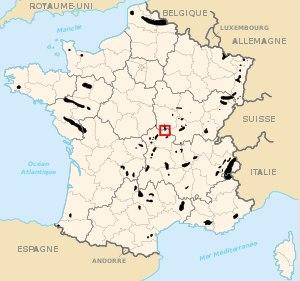
La Mine de charbon du Sud Nivernais est un ancien projet d'exploitation du gisement de houille le plus important d'Europe, situé dans le sud de la Nièvre. Ce charbon devait alimenter une centrale thermique qui aurait été construite pour produire de l'électricité. Ce projet a donné lieu à une forte opposition pour ses conséquences environnementales éventuelles, tant locales que sur le plan climatique, alors que ses partisans avançaient qu'une reprise de l'exploitation charbonnière permettrait un redémarrage de l'industrie nationale et la création de nombreux emplois, sans compter d'autres effets positifs sur la croissance économique. Il a été officiellement arrêté en 2009.